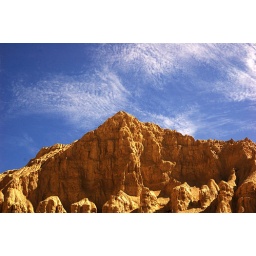
this is the sand forest in Zhada